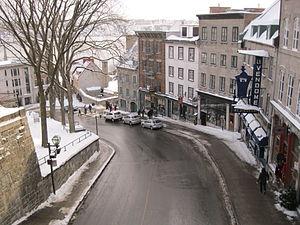
Côte de la Montagne, vue de la porte Prescott, Vieux-Québec
La côte de la Montagne est une rue de à Québec.